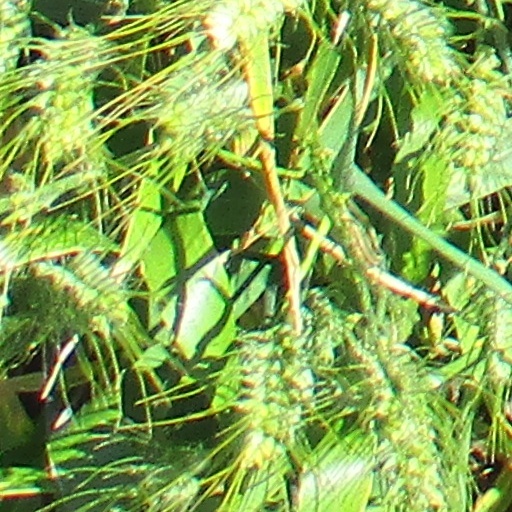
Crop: wheat